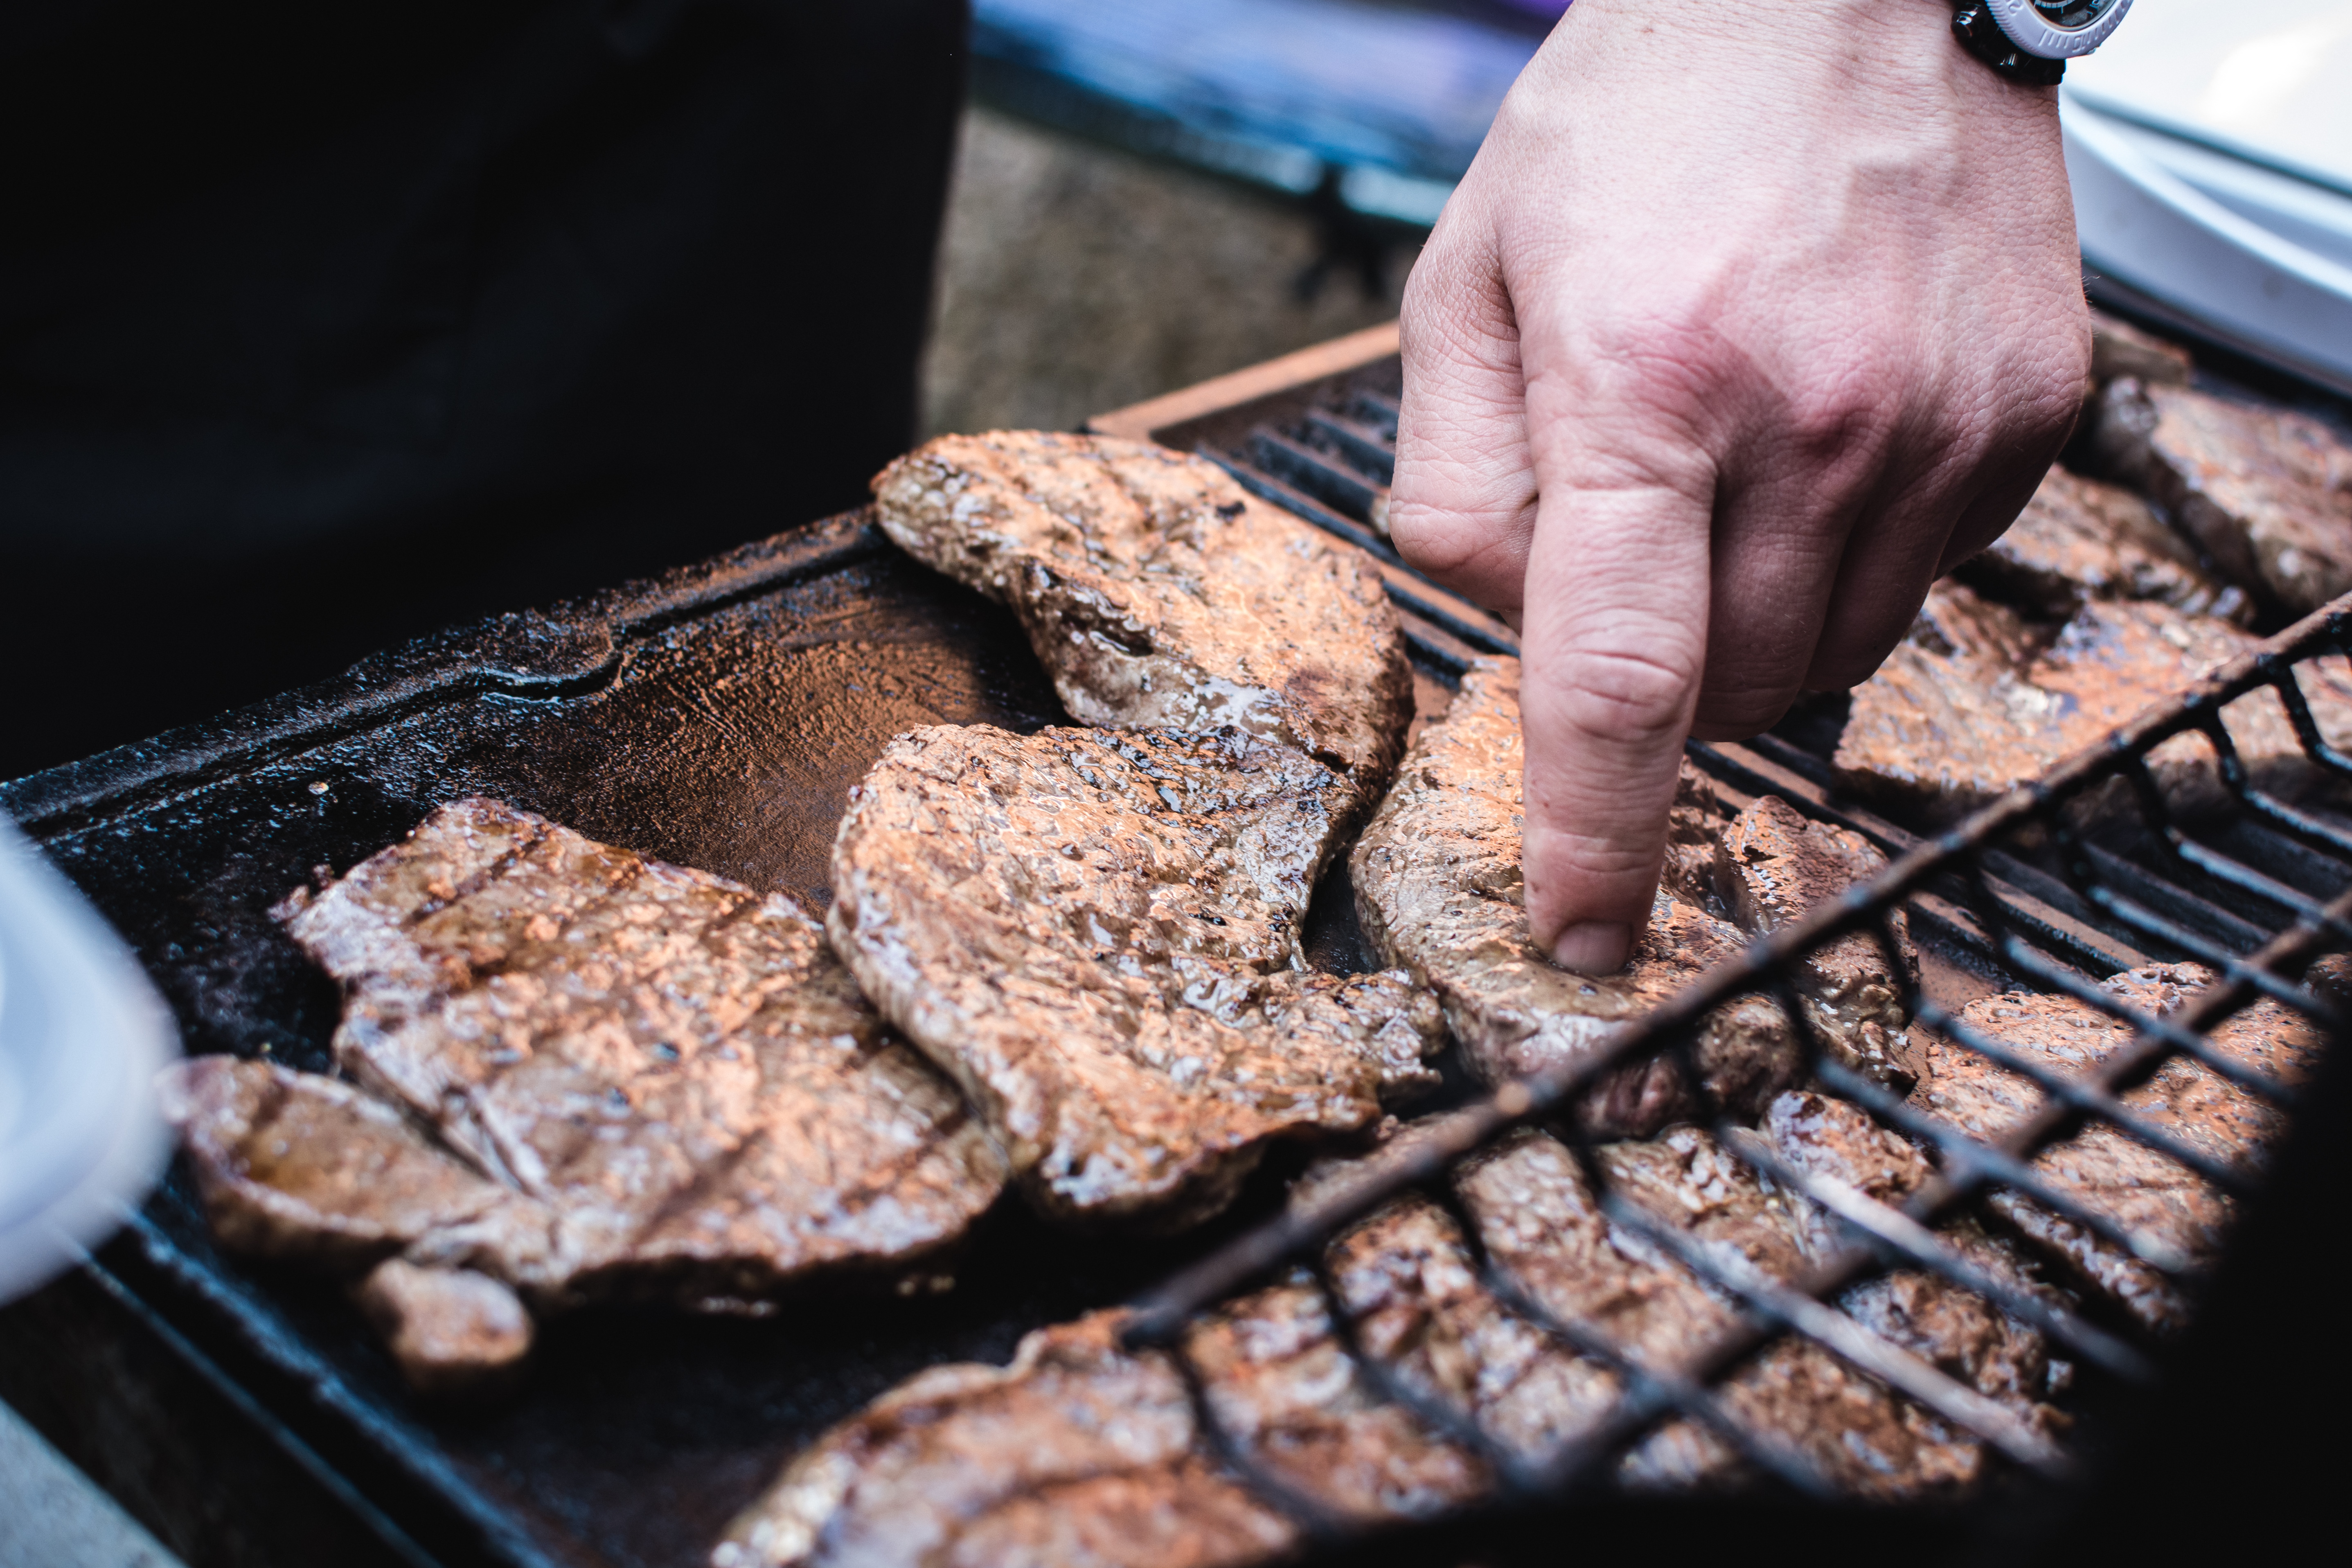
barbecue, grilling, barbecue grill, food, outdoor grill, cuisine, cooking, dish, churrasco food, grillades, roasting, horumonyaki, steak, meat, sirloin steak, carne asada, rib eye steak, Barbacoa, pork chop, galbi, beef, ingredient, flat iron steak, flesh, pork steak, barbecue chicken